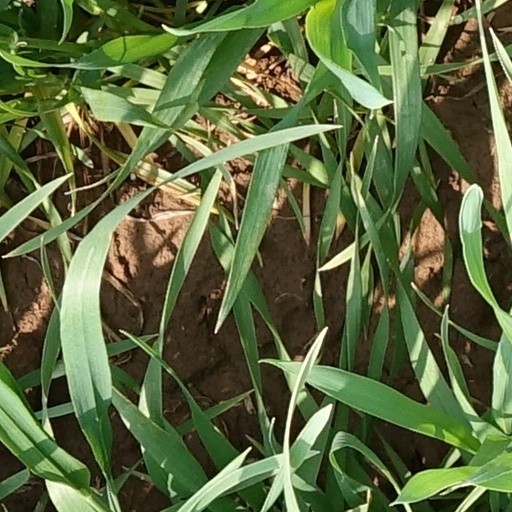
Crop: wheat